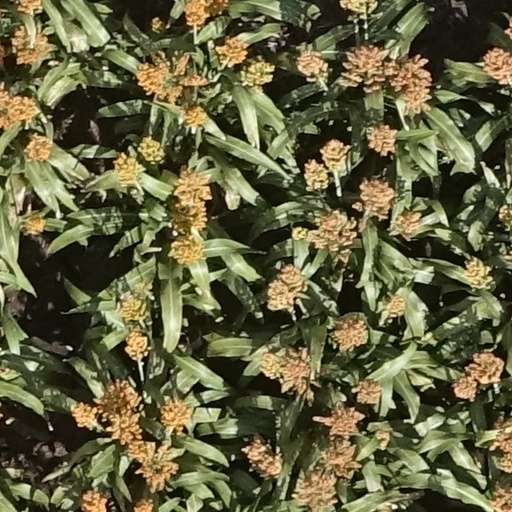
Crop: sorghum